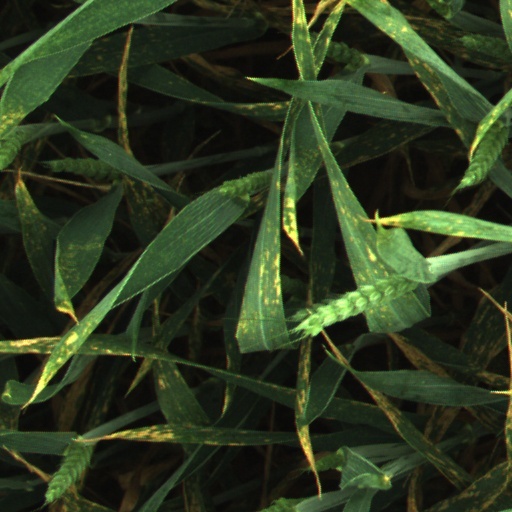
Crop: wheat